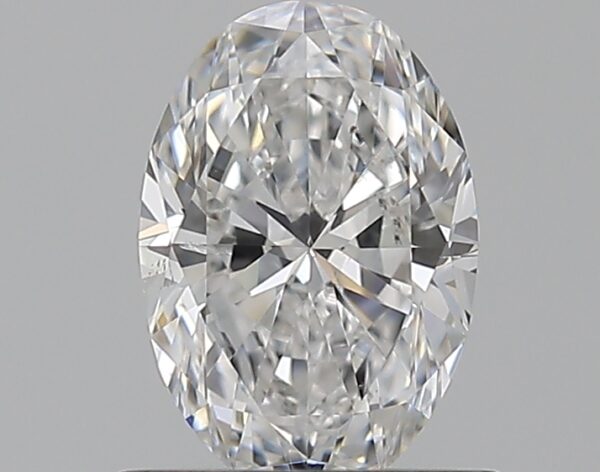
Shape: oval
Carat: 0.7
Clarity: SI1
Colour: D
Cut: EX
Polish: EX
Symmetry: VG
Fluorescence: N
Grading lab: GIA
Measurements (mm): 6.98 x 4.8 x 3.07